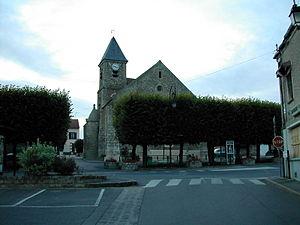
Église Saint-Martin de Vert-le-Petit
Vert-le-Petit est une commune française située à trente-quatre kilomètres au sud de Paris dans le département de l'Essonne en région Île-de-France.